Joseph Ballard Atherton

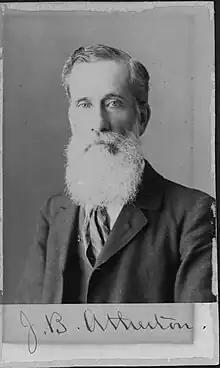
Joseph Ballard Atherton

Joseph Ballard Atherton (1837–1903) was a Honolulu businessman and a former president of Castle & Cooke. He was an early founder of Honolulu YMCA and in later life served as its president. He was a member of the Annexation group, which overthrew the Kingdom of Hawaii. Atherton was a member of both Kalākaua's Privy Council of State and Liliʻuokalani's Privy Council of State.